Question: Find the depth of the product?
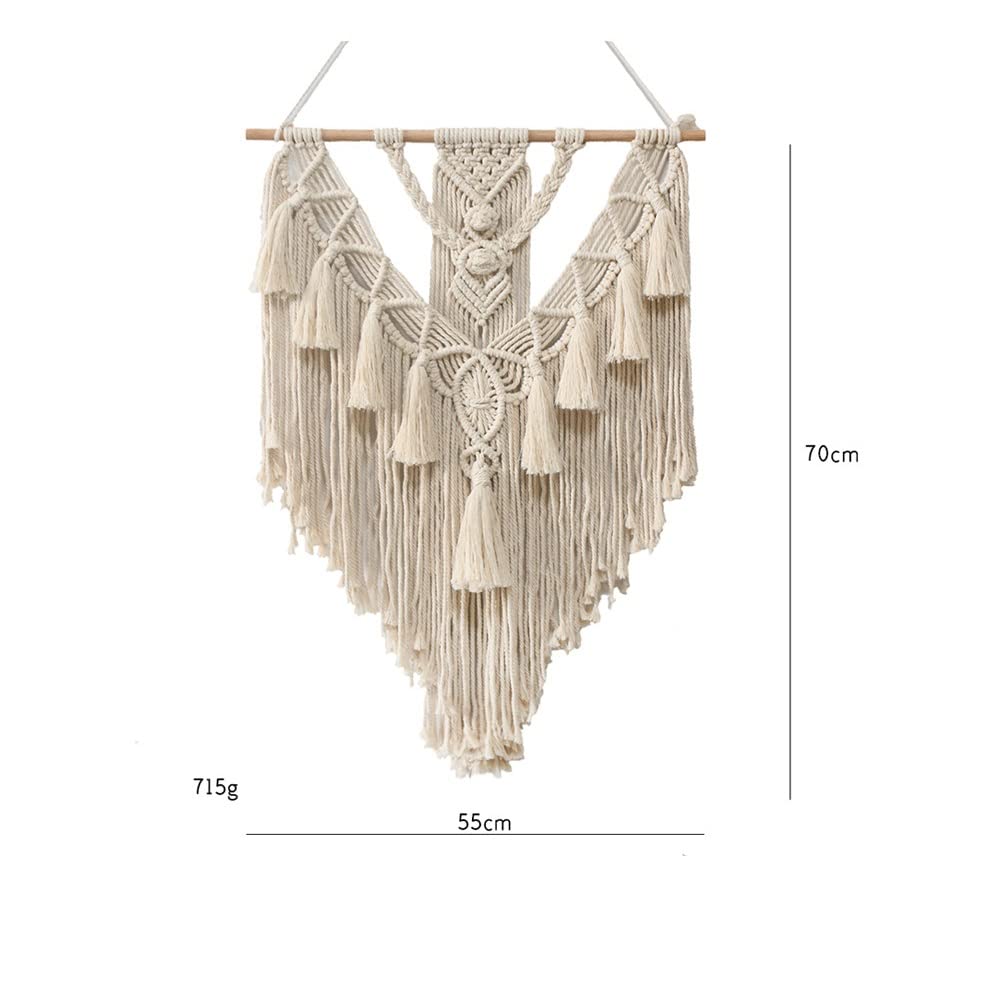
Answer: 70.0 centimetre